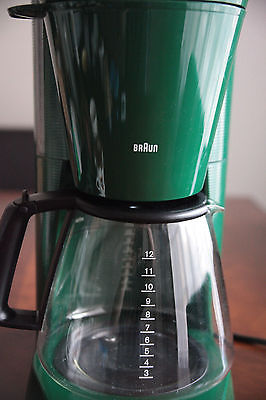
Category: coffee maker